York Beach, Maine

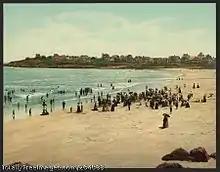
York Beach ~ 1901

Cape Neddick Light, also known as Nubble Lighthouse, is located on Short Sands Beach and stands 41 feet (12 m) tall. Construction began in 1876 and cost $15,000. It was first illuminated on July 1, 1879. The lighthouse was originally red, but was painted white in 1902, when the red keeper's house was built. The lighthouse became automated in 1987.